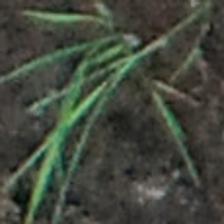
Label: clustered